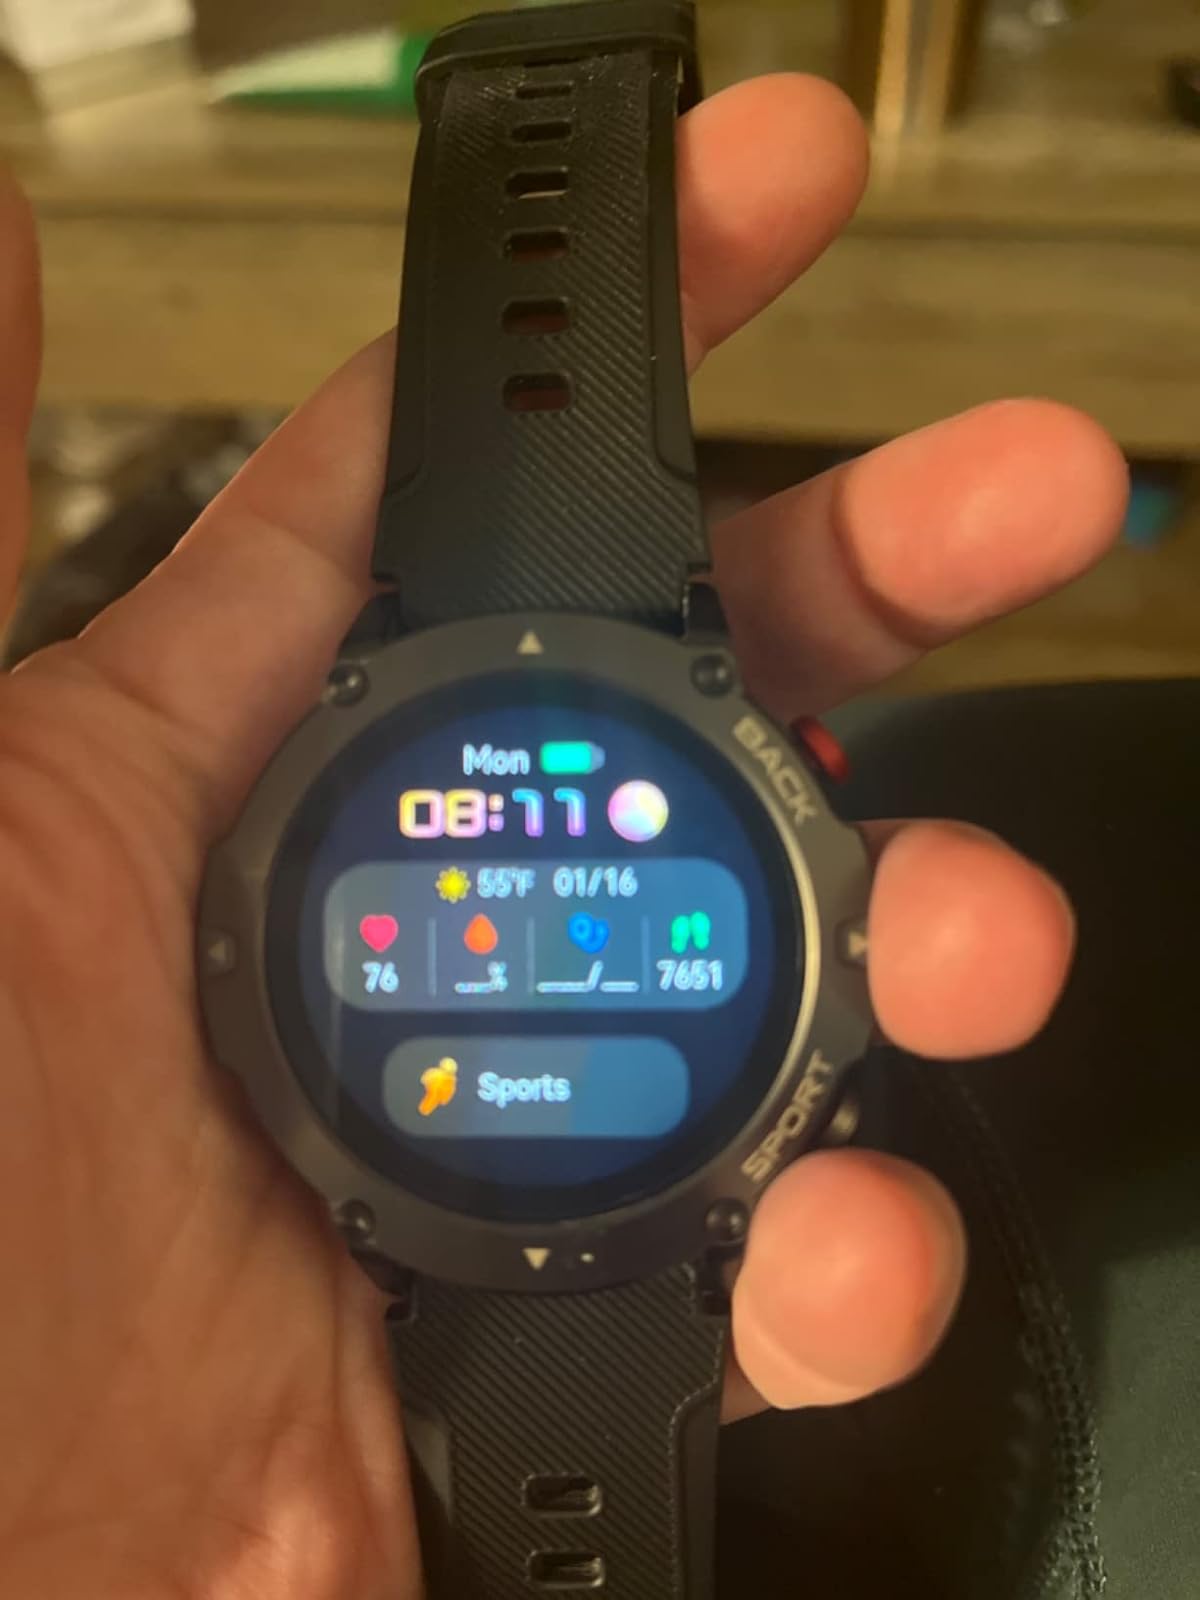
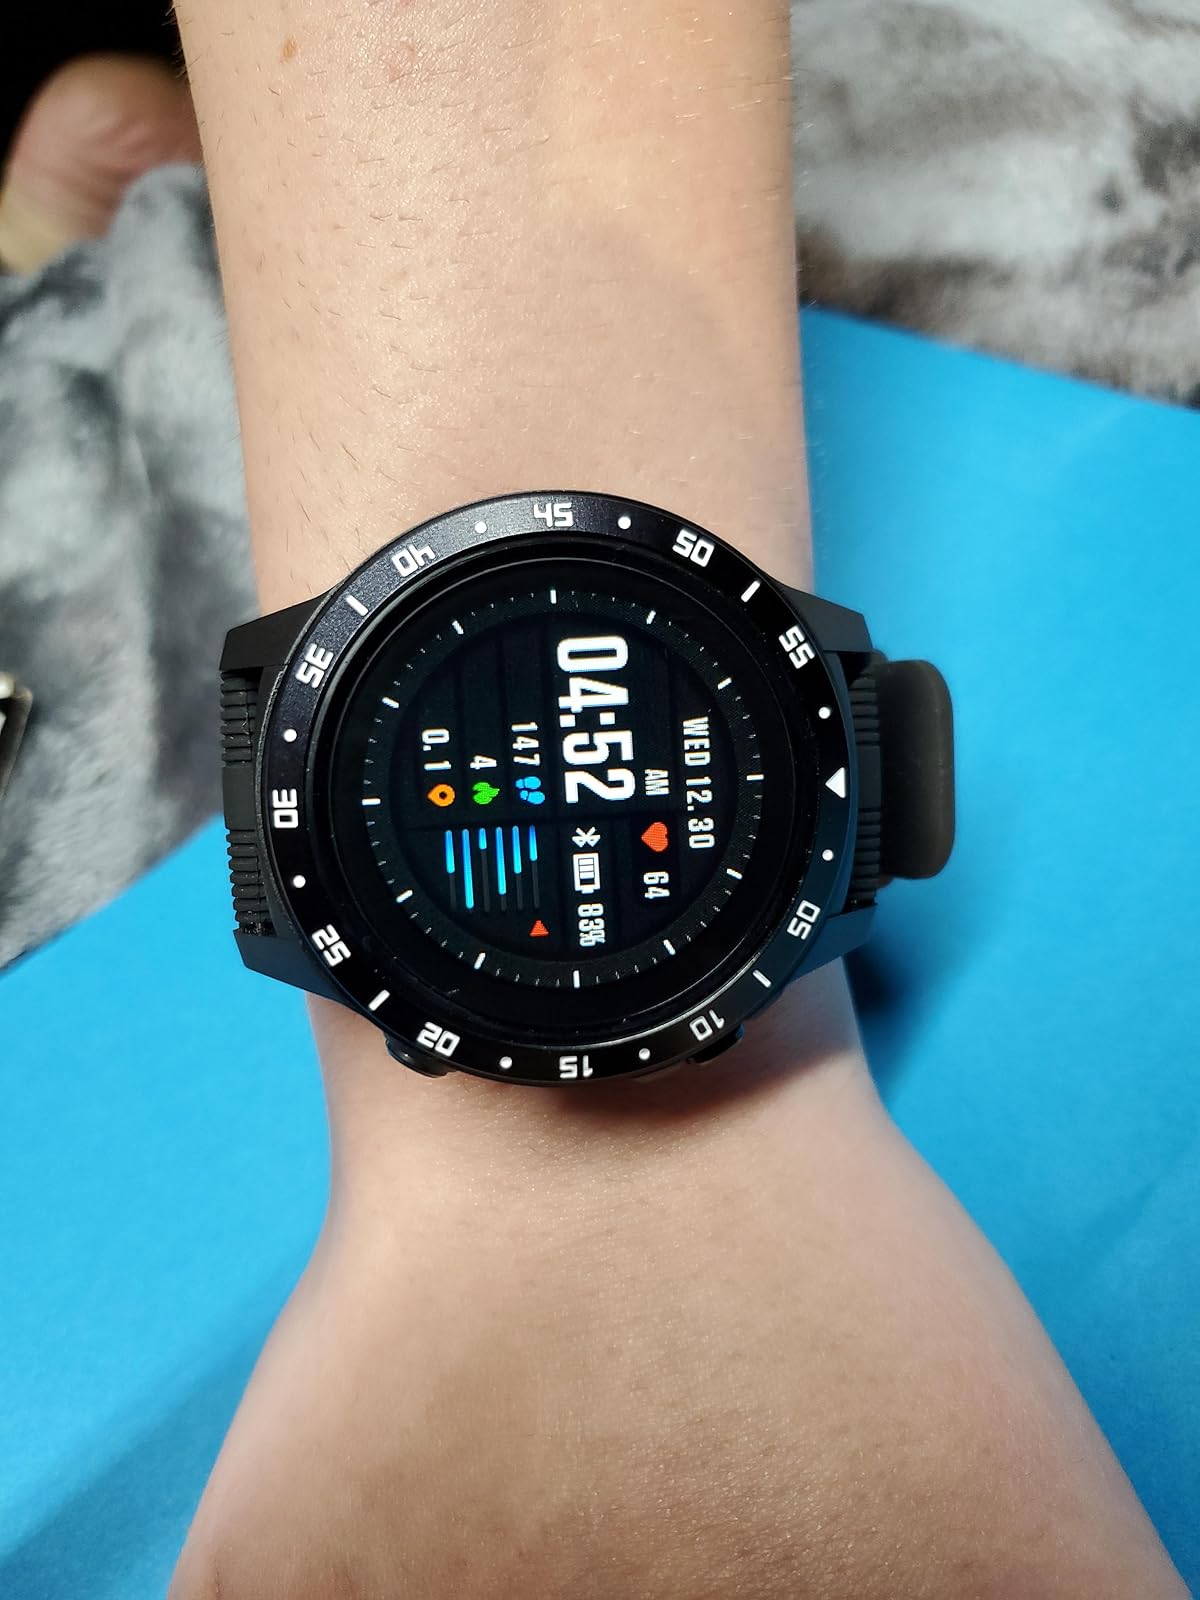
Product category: smartwatch
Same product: no